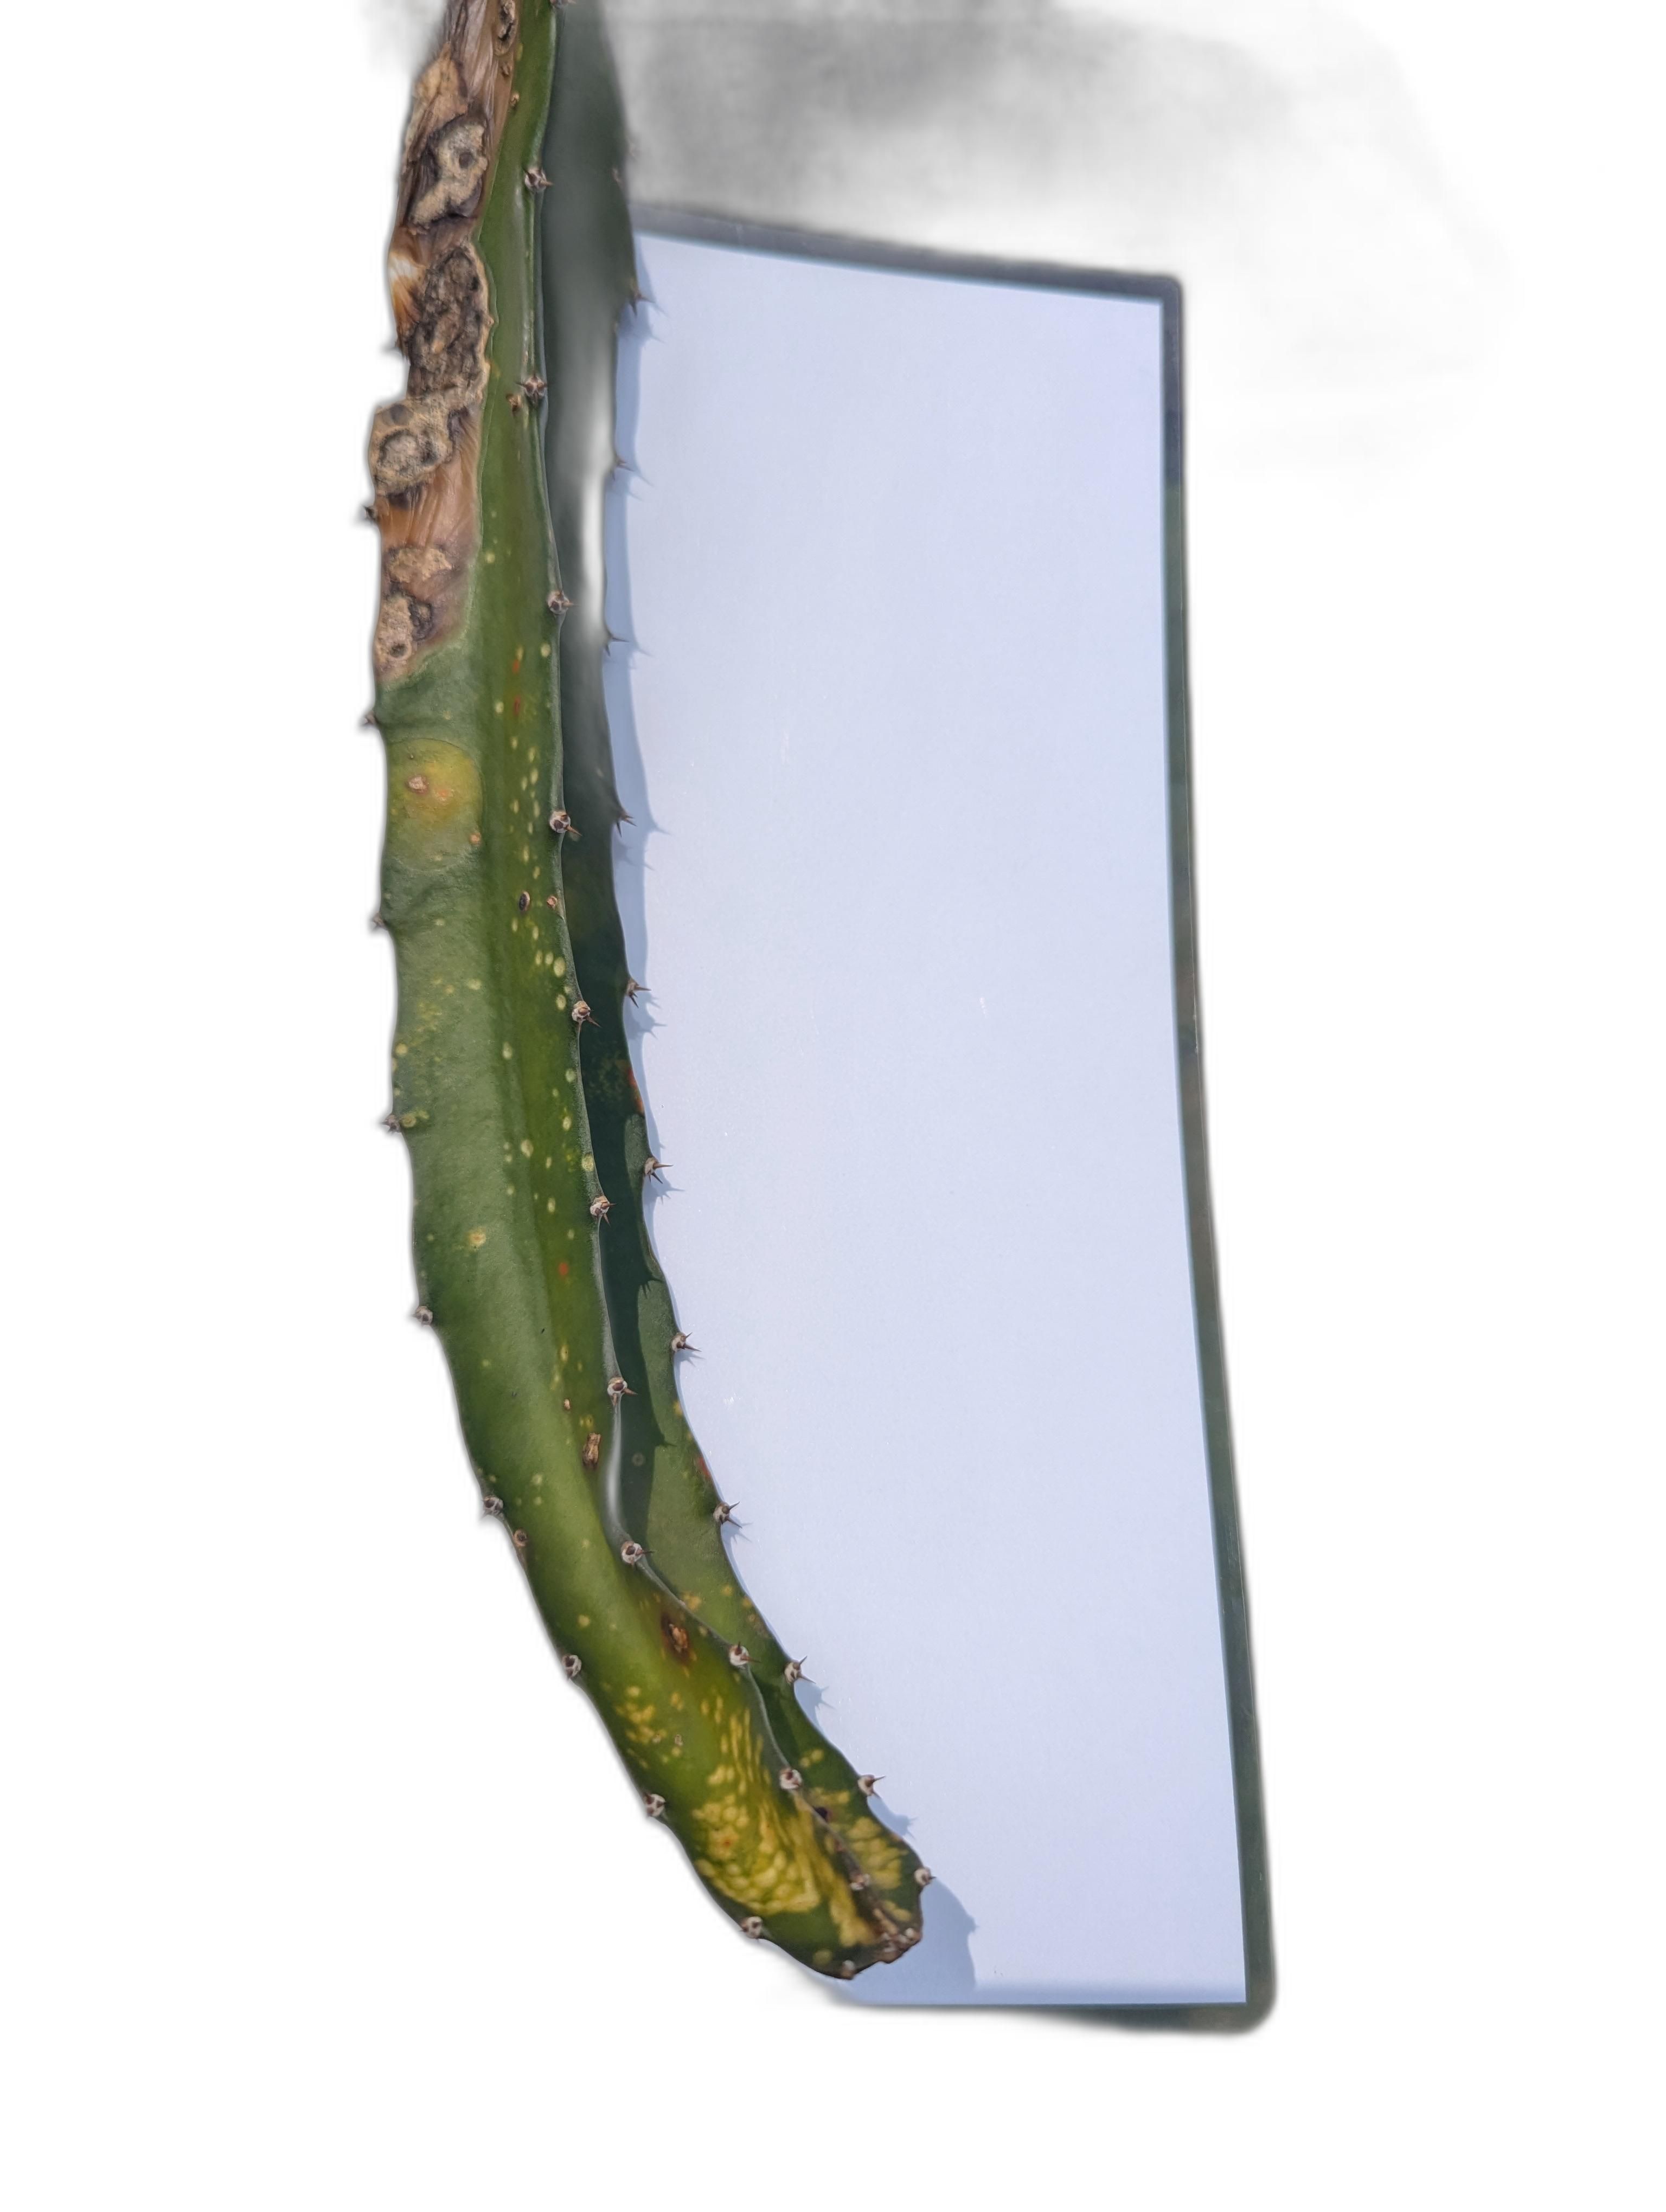
Label: Bad leaf